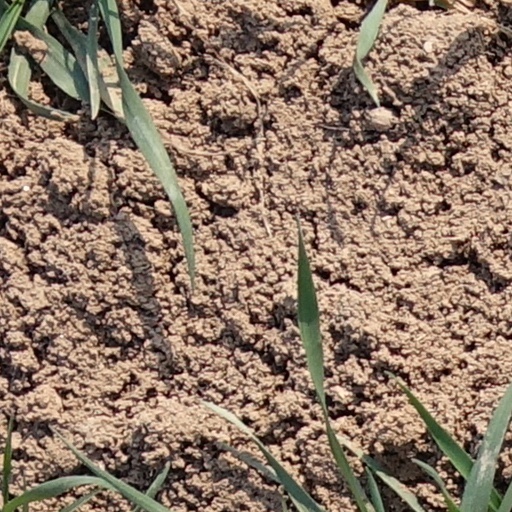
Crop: wheat